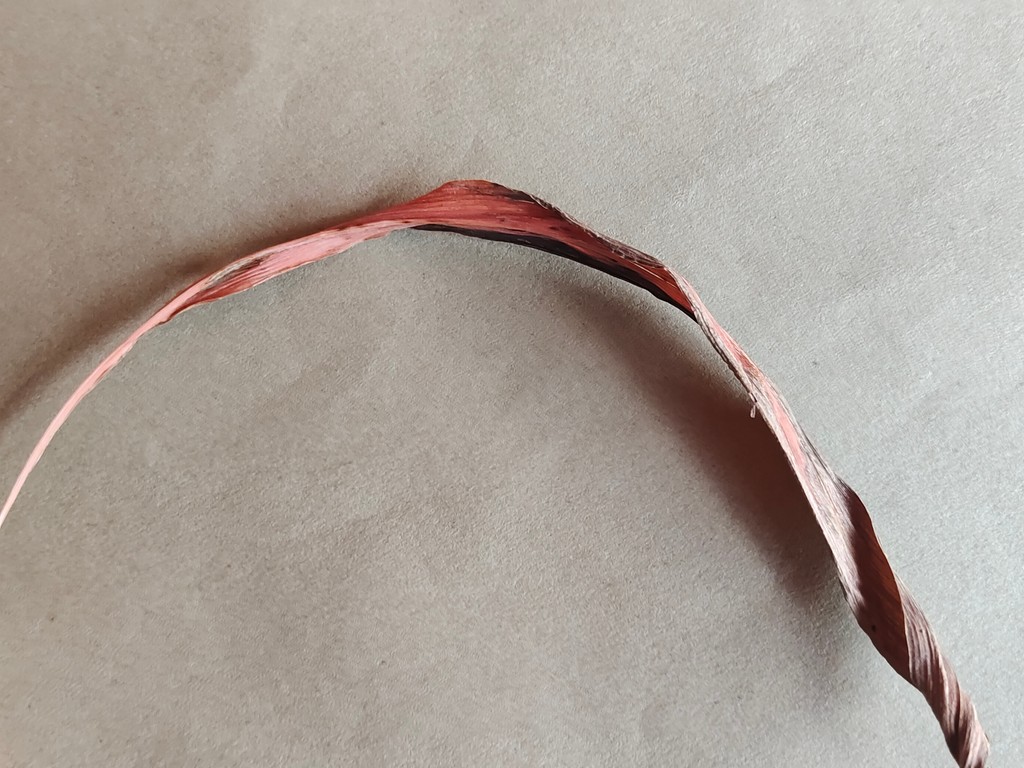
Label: Dried